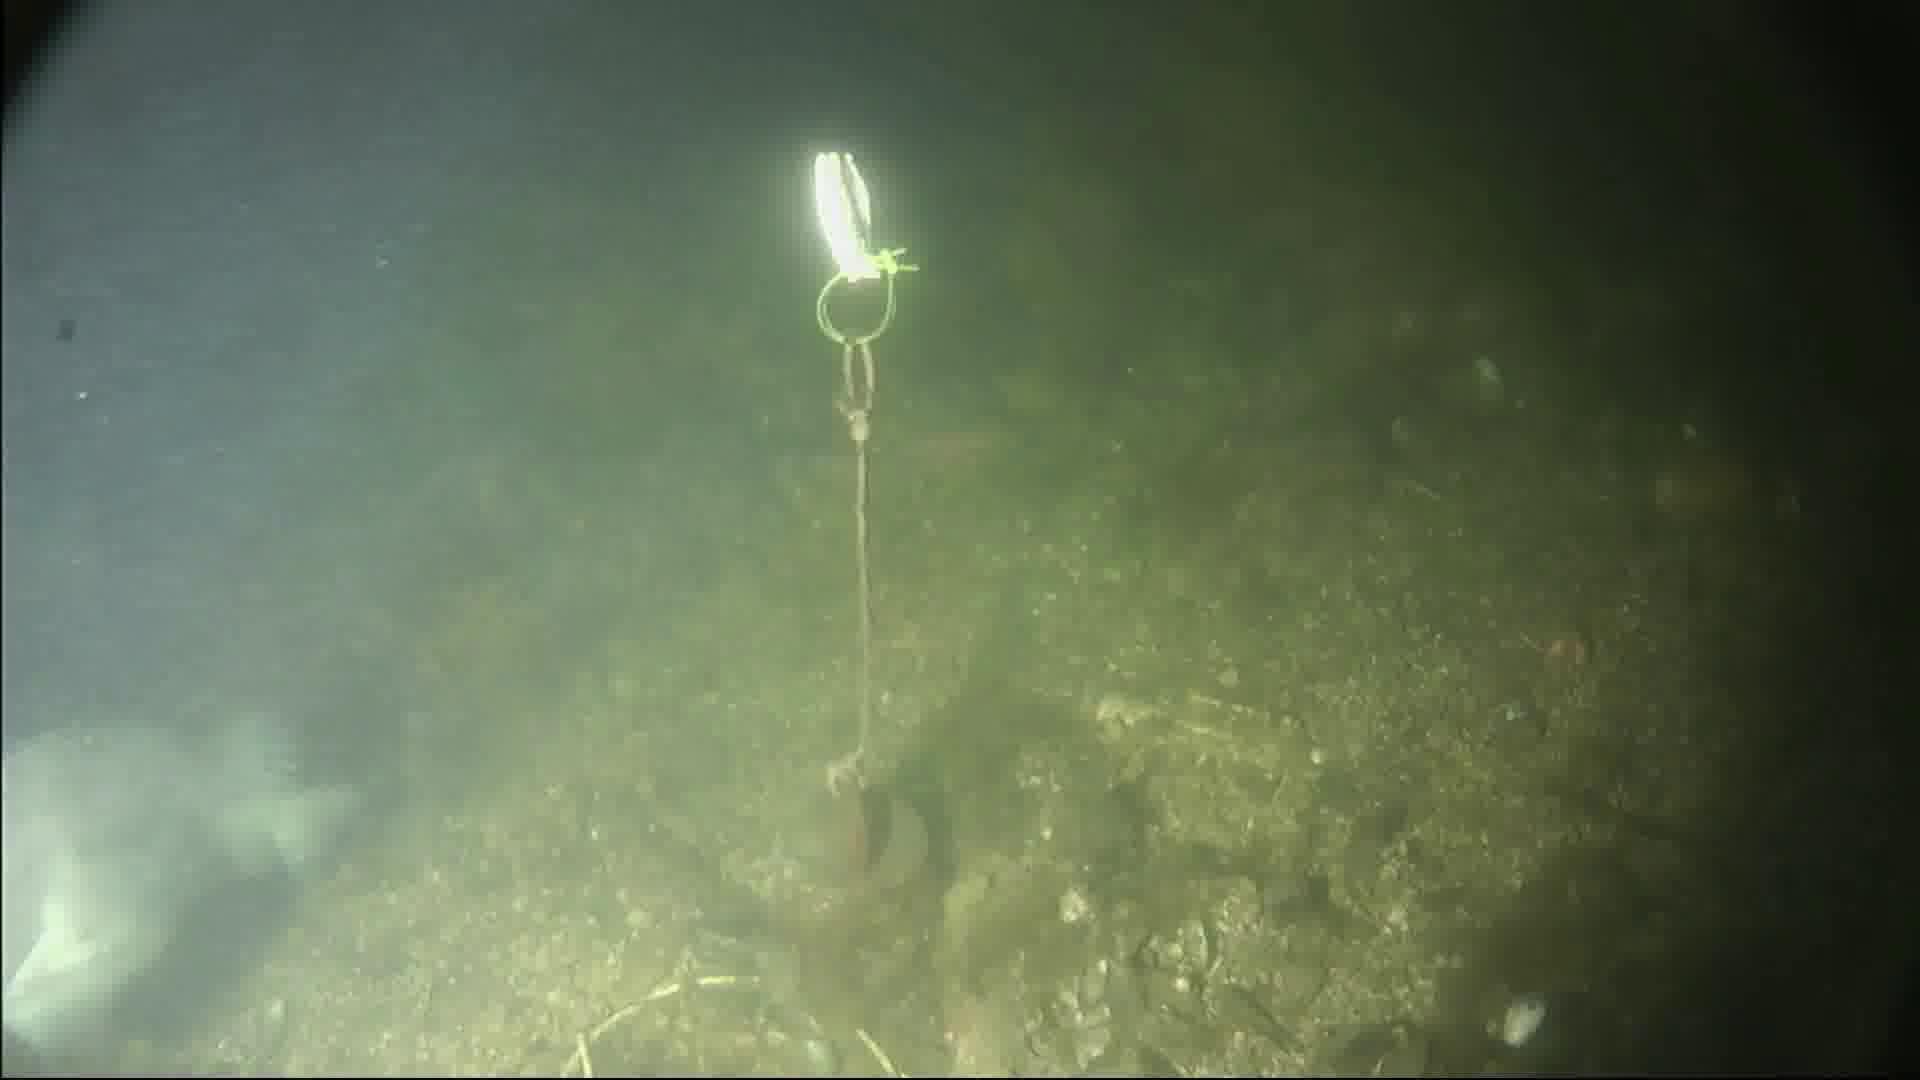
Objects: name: fish